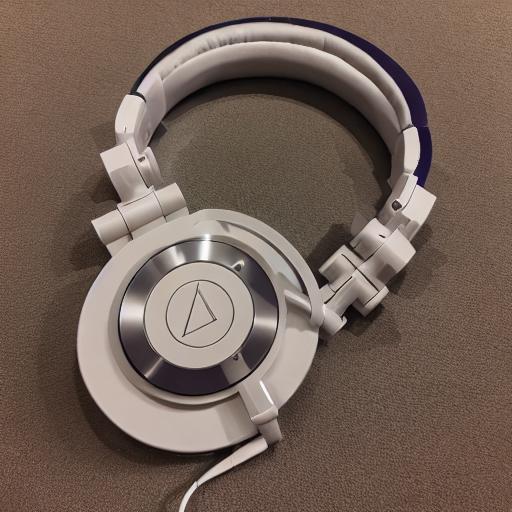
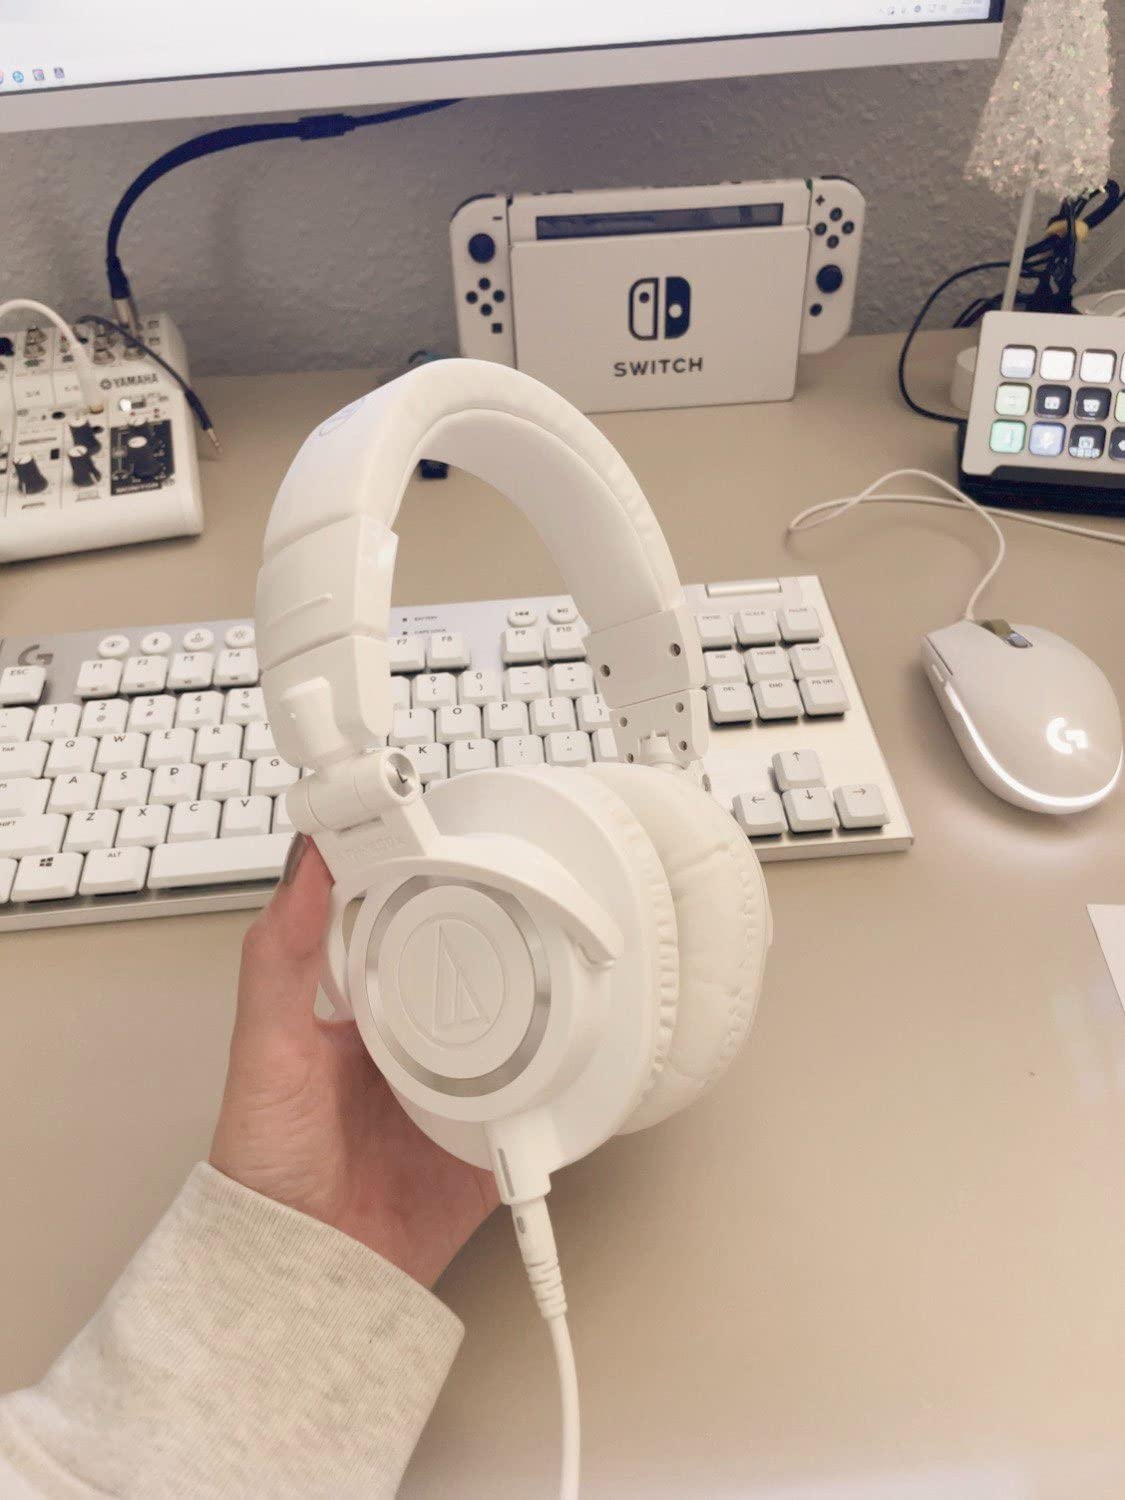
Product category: headphones
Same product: no